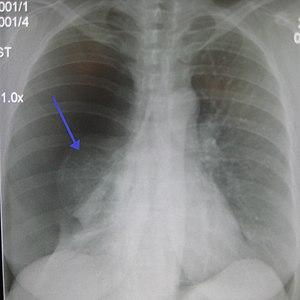
En médecine, un pneumothorax est une affection de la plèvre, mettant en communication l'espace pleural et l’atmosphère. Le poumon s’affaisse alors avec des conséquences respiratoires et hémodynamiques parfois graves et urgentes pouvant aller jusqu'à la mort.